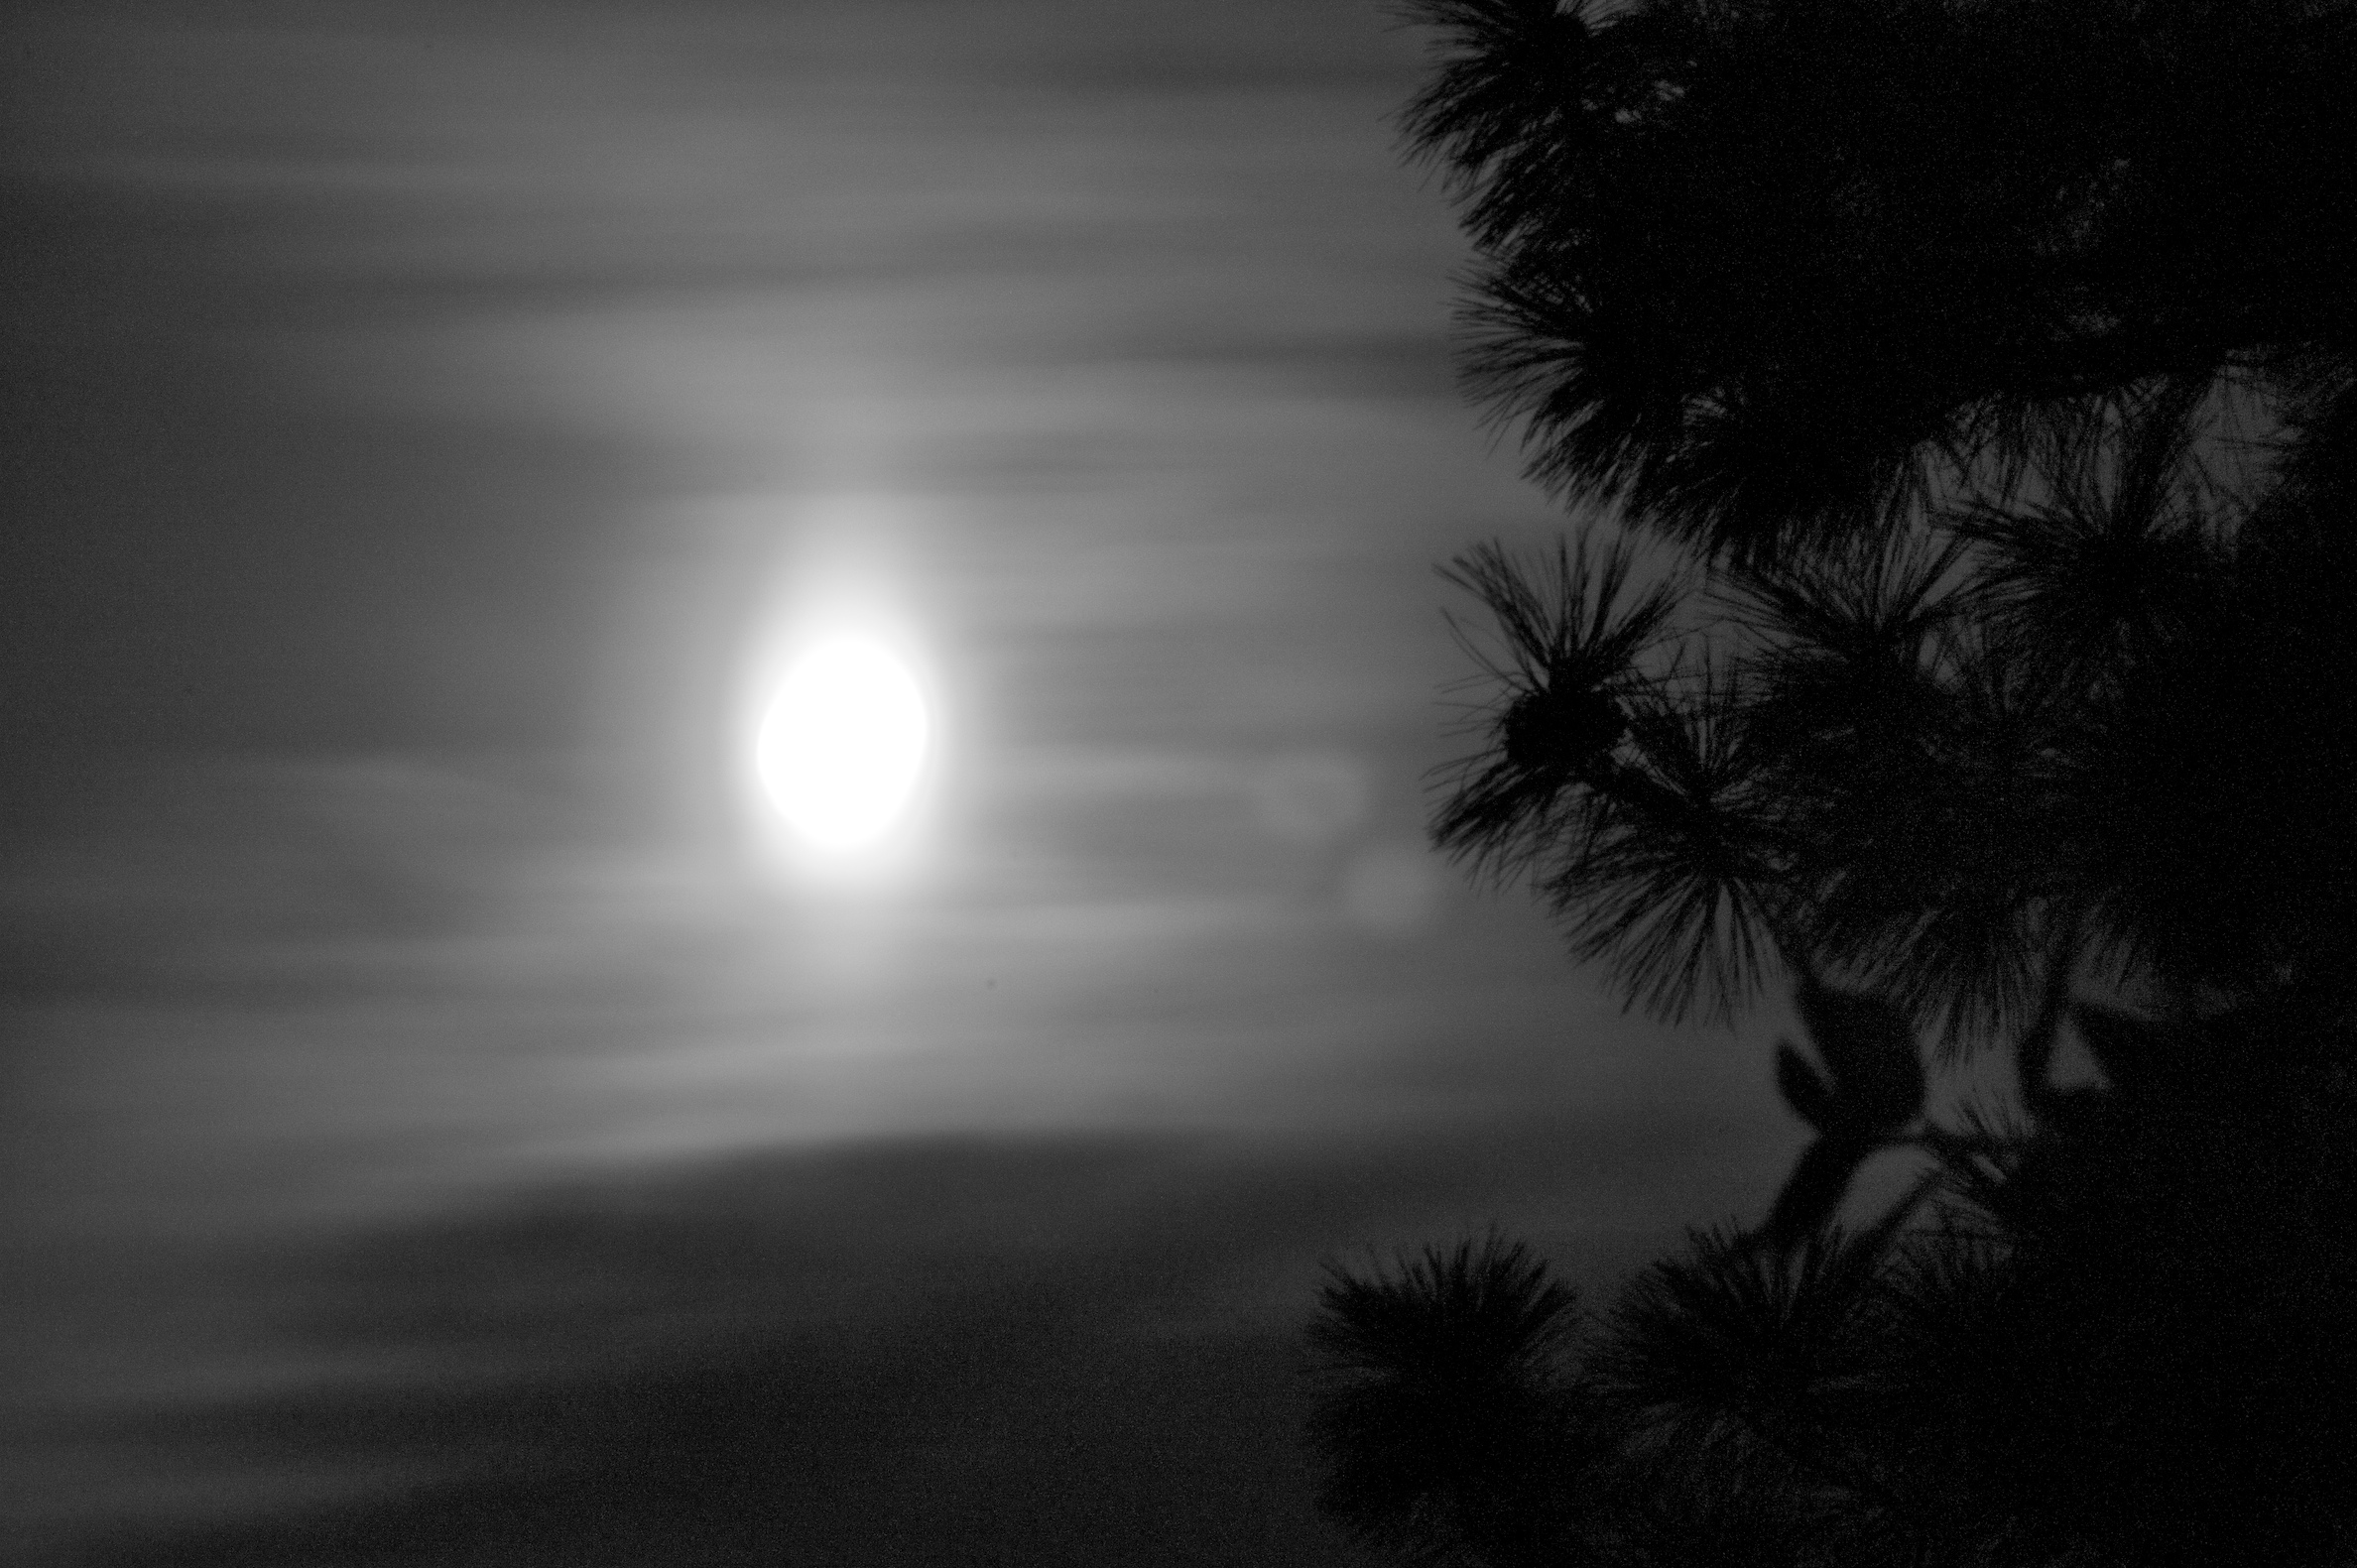
tree, light, cloud, black and white, sky, sun, fog, mist, night, sunlight, morning, dawn, atmosphere, weather, darkness, black, monochrome, moon, moonlight, monochrome photography, atmospheric phenomenon